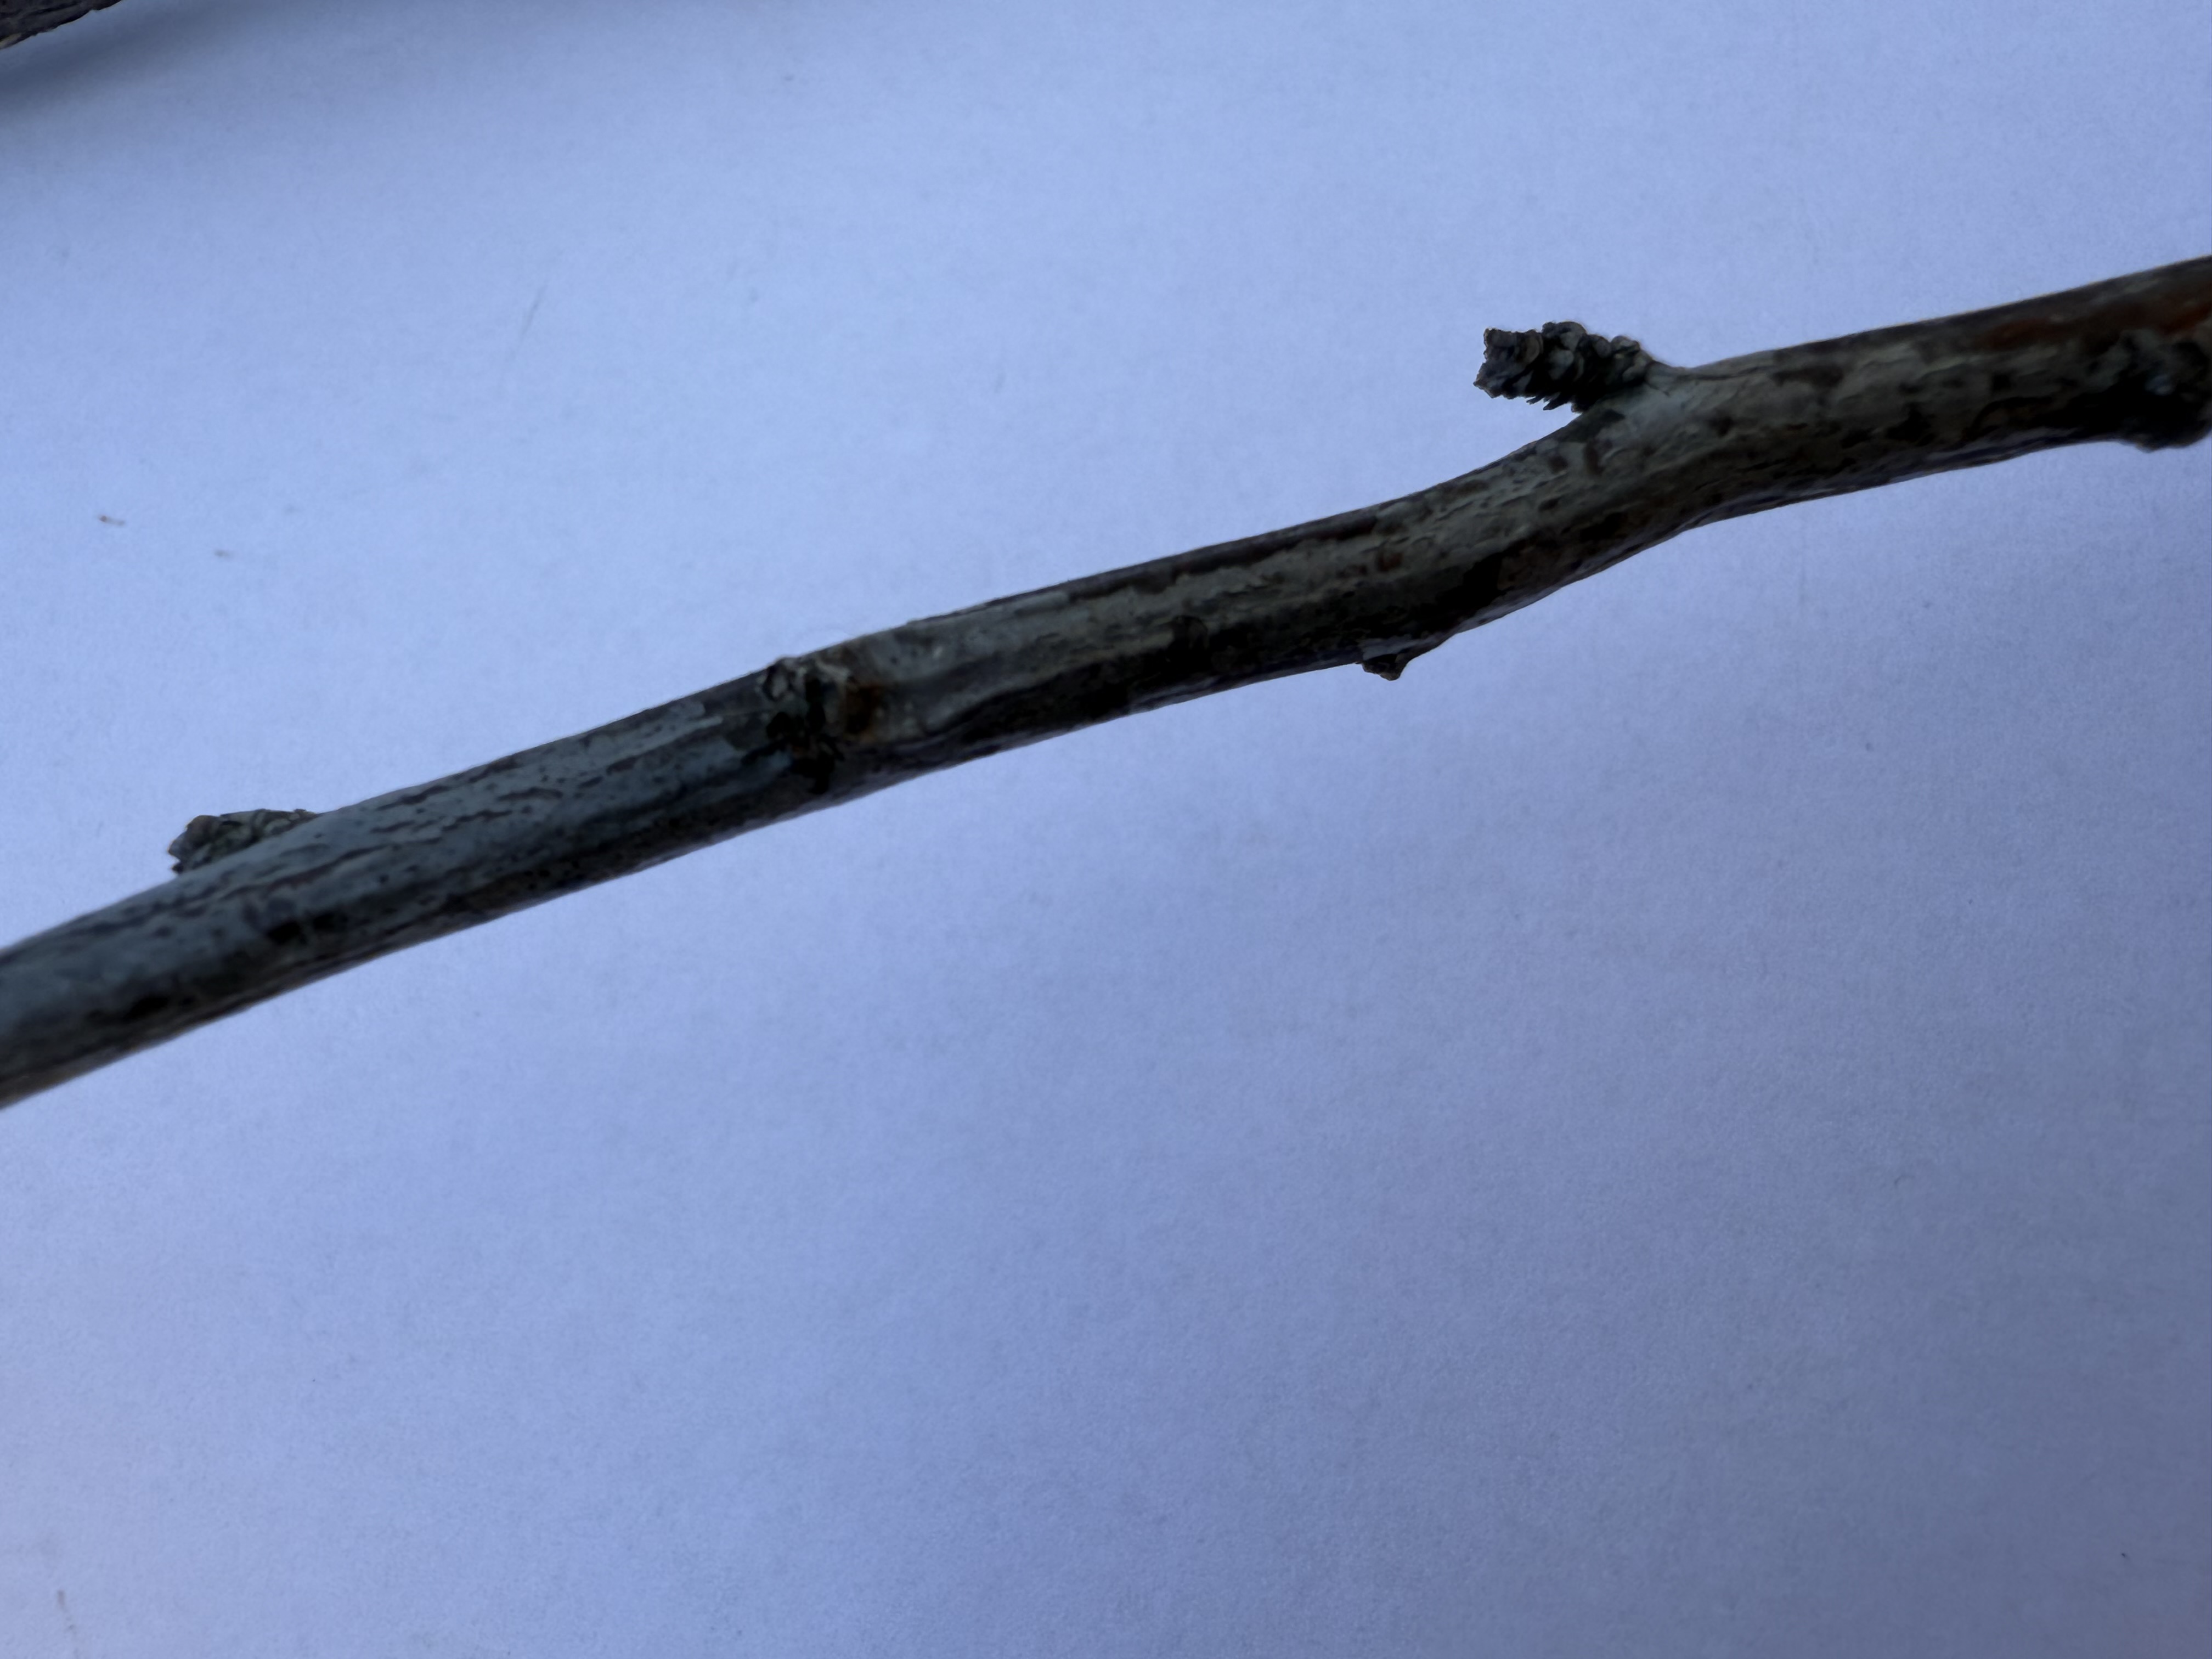
Variety: Show Time Plum